Answer in natural language. Consider the 3D positions of the objects in the scene and not just the 2D positions in the image. Is the centerpoint of  Window (marked B) at a higher height than black wooden shelving unit (marked C)? Choose between the following options: no or yes
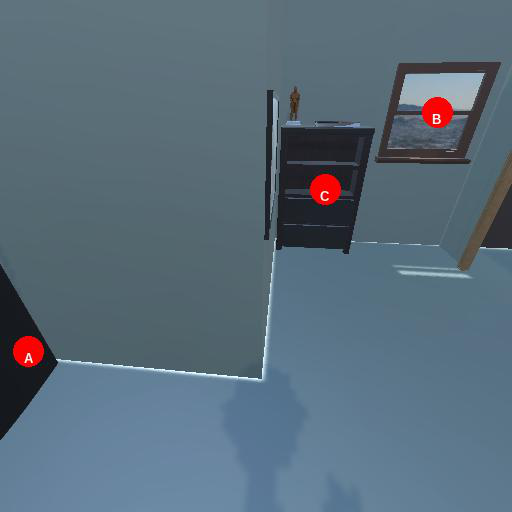
<answer>yes</answer>